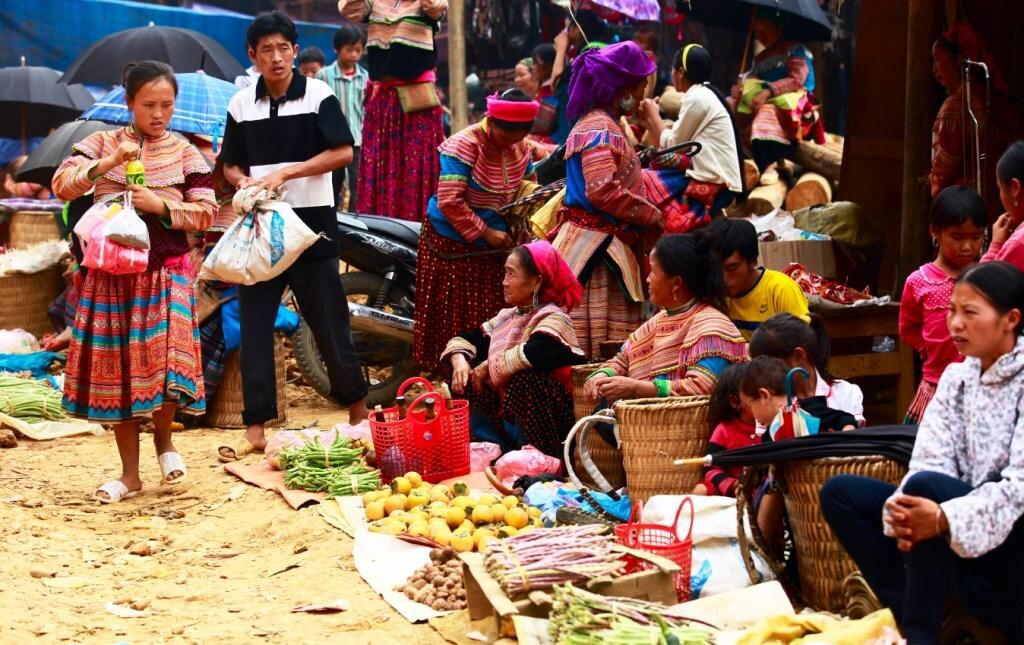
có nhiều sạp hàng đang bày bán ở bên trong khu chợ quê